Syracuse University

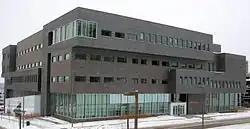

The university is set on a campus that features an eclectic mix of buildings, ranging from nineteenth-century Romanesque Revival structures to contemporary buildings designed by renowned architects such as I.M. Pei. The center of campus, with its grass quadrangle, landscaped walkways, and outdoor sculptures, offers students the amenities of a traditional college experience. The university overlooks downtown Syracuse, a medium-sized city of approximately 150,000 residents in Central New York.